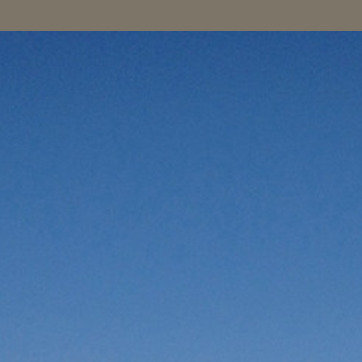
Material: sky